Howie Clark

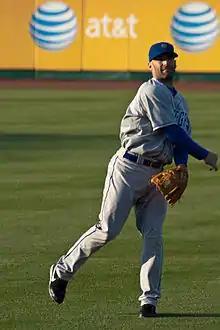
Clark with the Las Vegas 51s in 2009

Howard Roddy Clark (born February 13, 1974) is an American professional baseball coach and former utility player. He played in Major League Baseball (MLB) for the Baltimore Orioles, Toronto Blue Jays, and Minnesota Twins, and coached for the Orioles and Chicago White Sox. He is currently the hitting coach for the Memphis Redbirds.